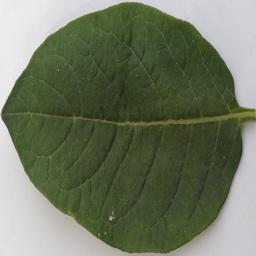
Label: Potato___Healthy